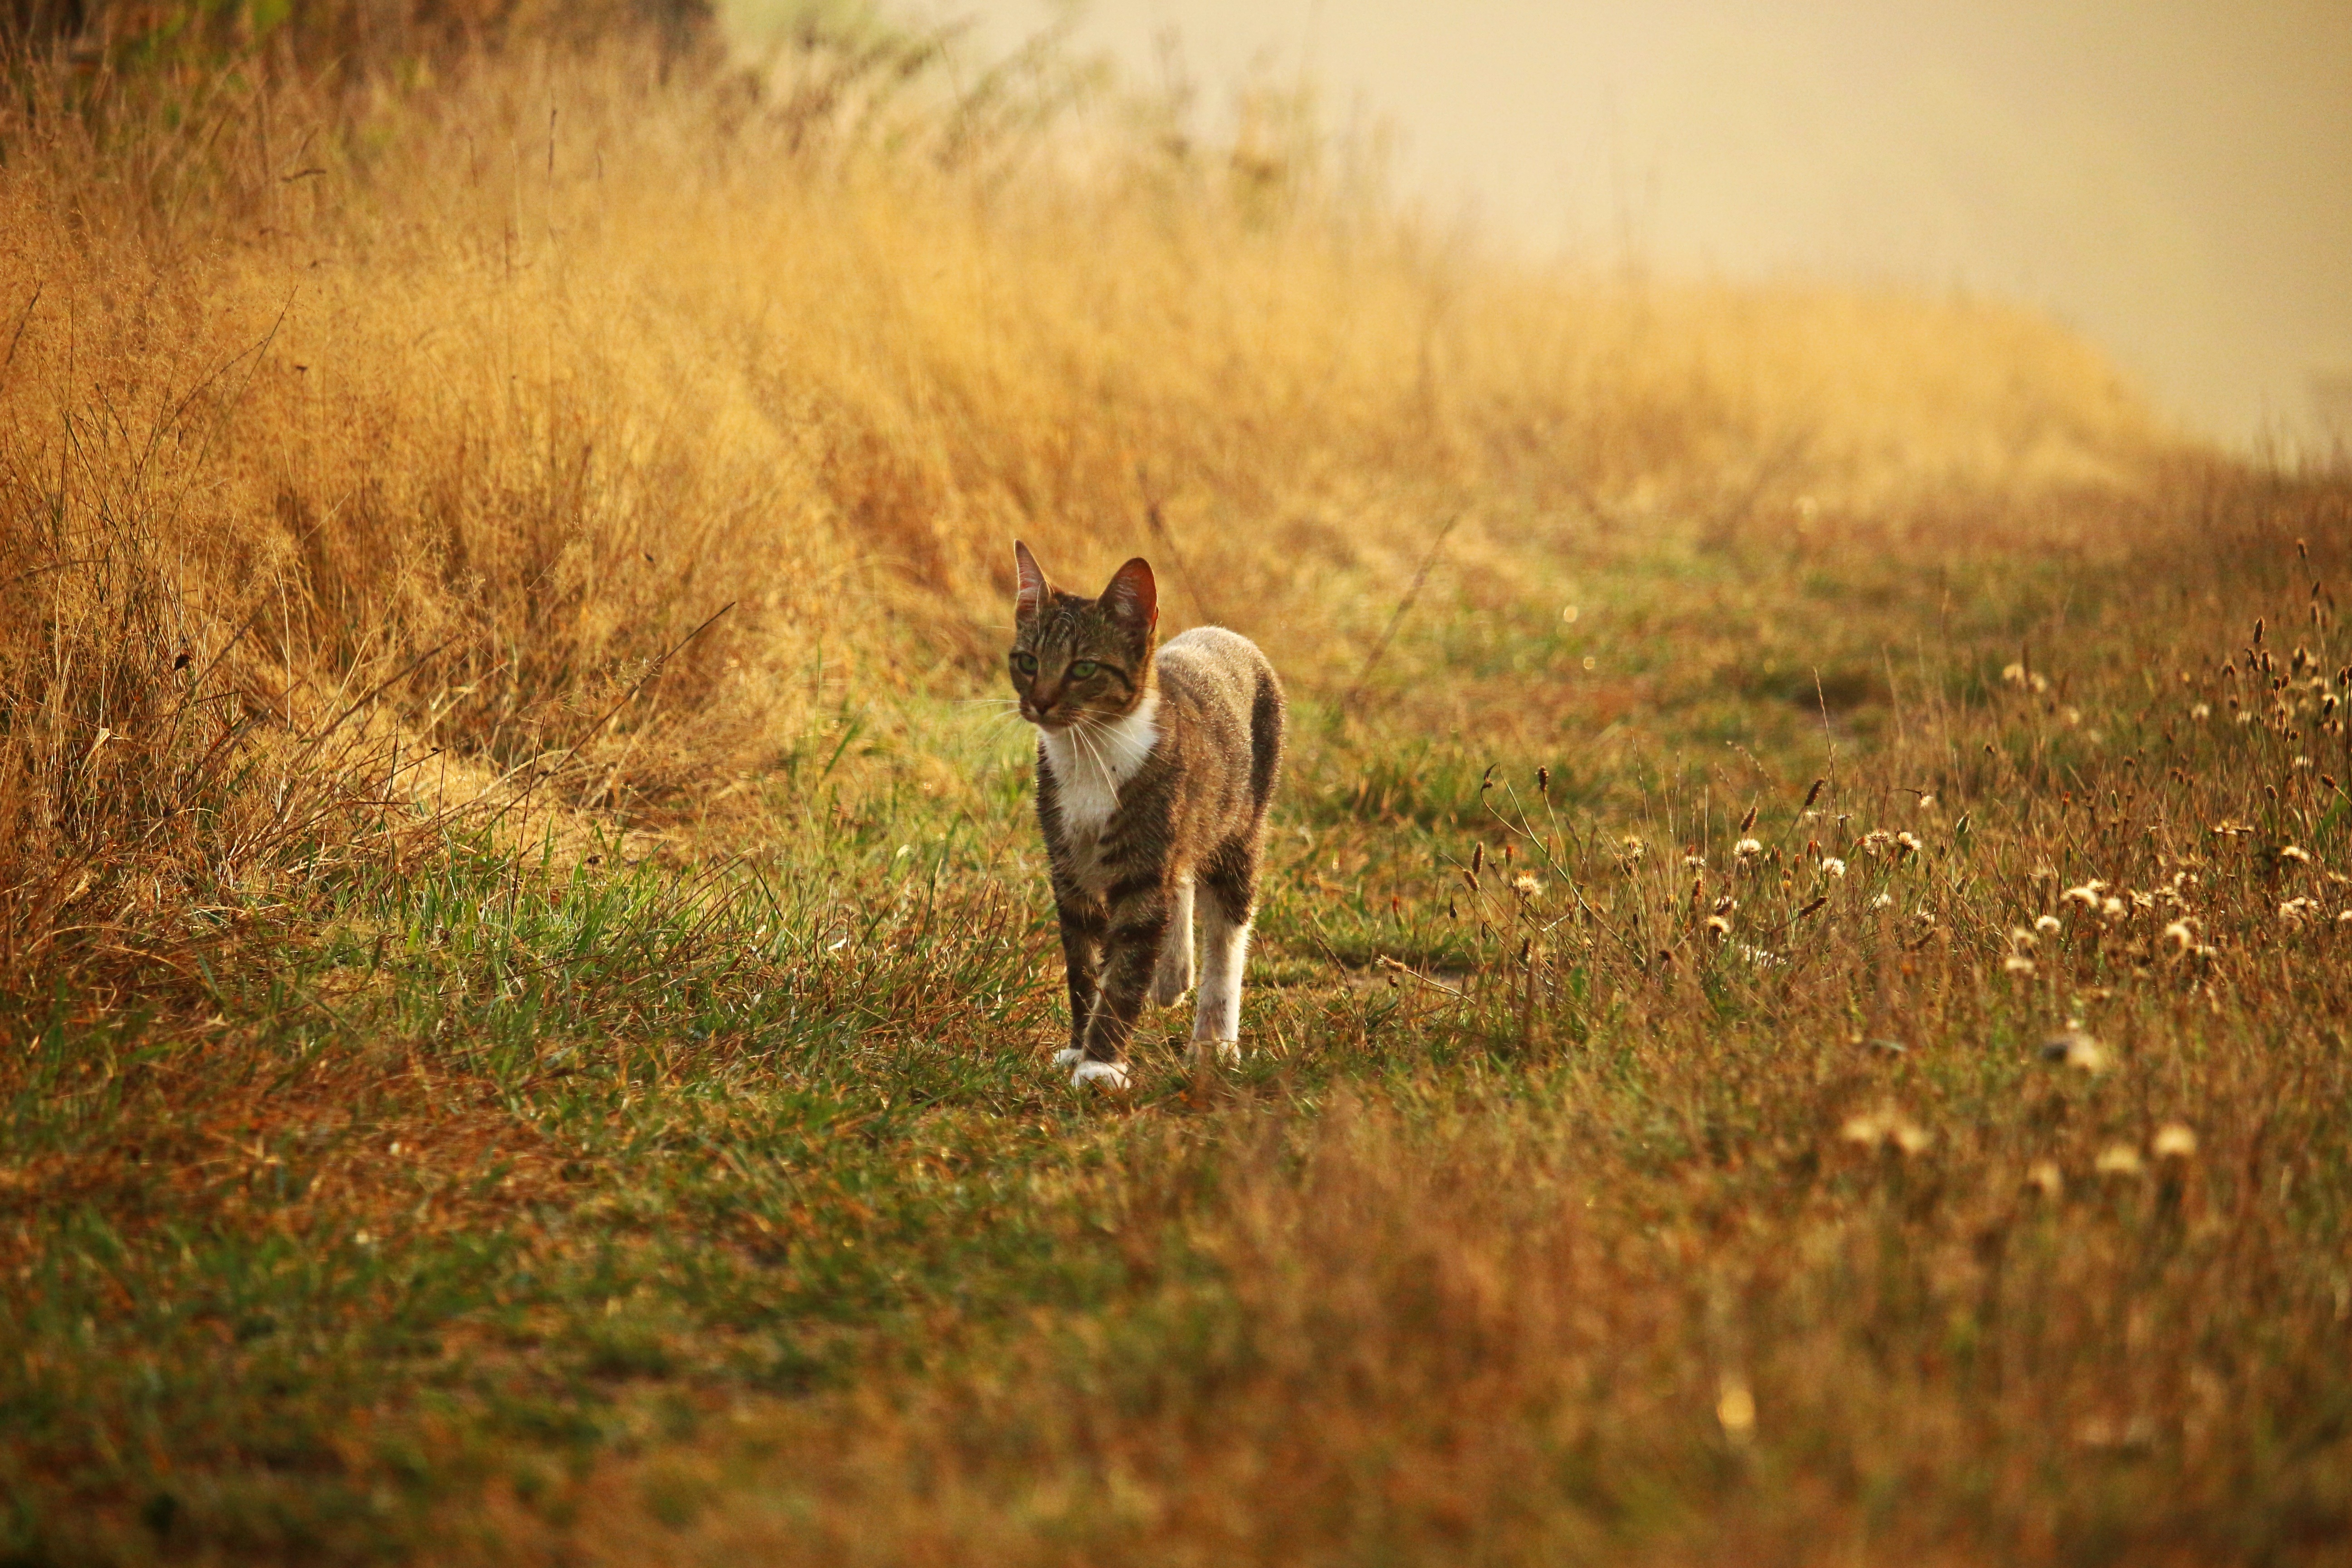
nature, grass, wilderness, meadow, prairie, morning, wildlife, kitten, cat, autumn, mammal, fauna, grassland, mieze, domestic cat, mackerel, tiger cat, young cat, dog like mammal